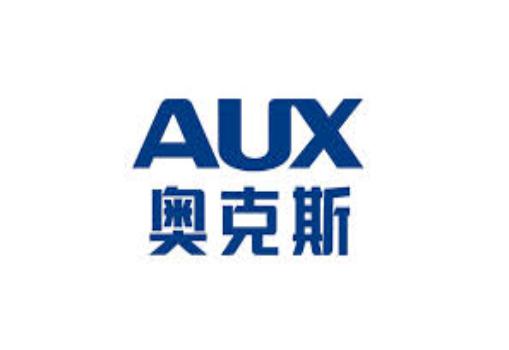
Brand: auxx-2
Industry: Electronic